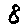
Label: 8